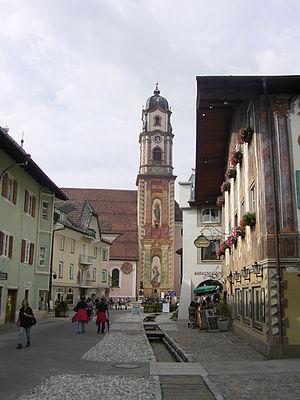
Mittenwald est une commune de Haute-Bavière, district de Garmisch-Partenkirchen dans la vallée supérieure de l'Isar, à environ 100 km au sud de Munich, à la frontière autrichienne. Sur l'ancienne voie commerciale reliant Augsbourg à Vérone, Mittenwald connaît une intense fréquentation due aux nombreuses possibilités d'excursions et aux très belles maisons peintes bordant la rue principale. Mittenwald est célèbre dans le monde entier comme un centre important de la lutherie du violon.